Radko Pytlík

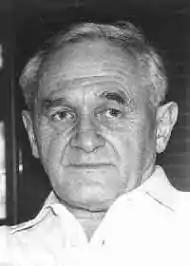

Born in Prague, during World War II Pytlík was part of the Czech Resistance and took part in the Prague uprising. In 1952 he graduated in philosophy at the Charles University, and from 1955 he worked at the Institute of Czech and World Literature of the Czechoslovak Academy of Sciences.